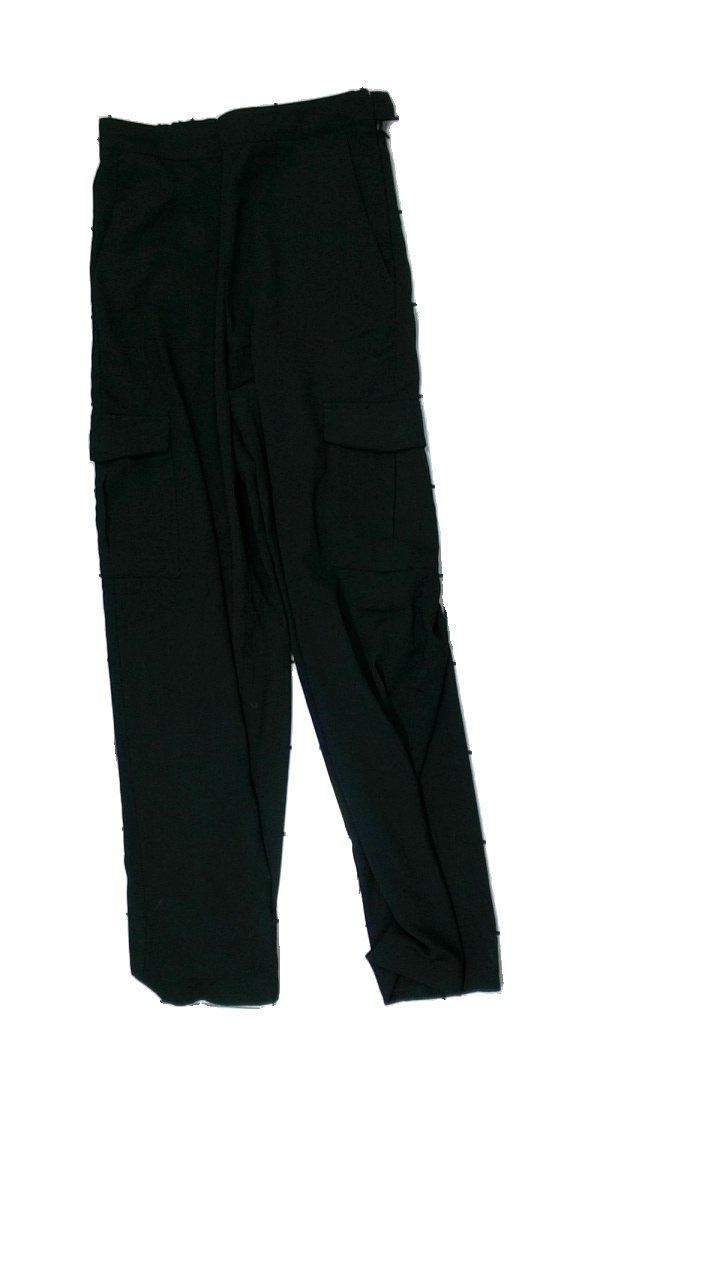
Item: Trousers (Children)
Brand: Lindex
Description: washed out
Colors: Black
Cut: Regular
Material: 100% polyester
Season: All
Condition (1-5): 3
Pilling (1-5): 4
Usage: Reuse
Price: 50-100